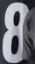
Number: 8